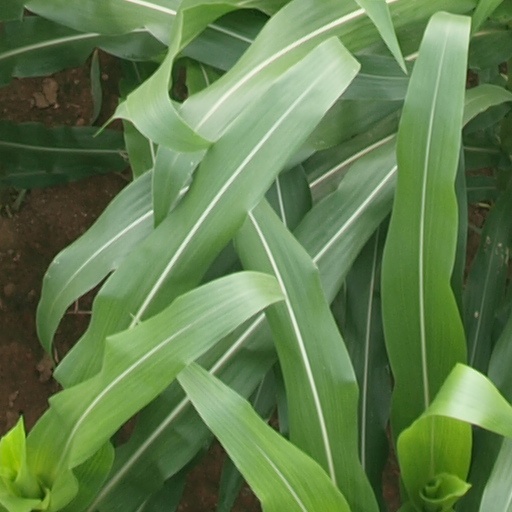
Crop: maize; corn